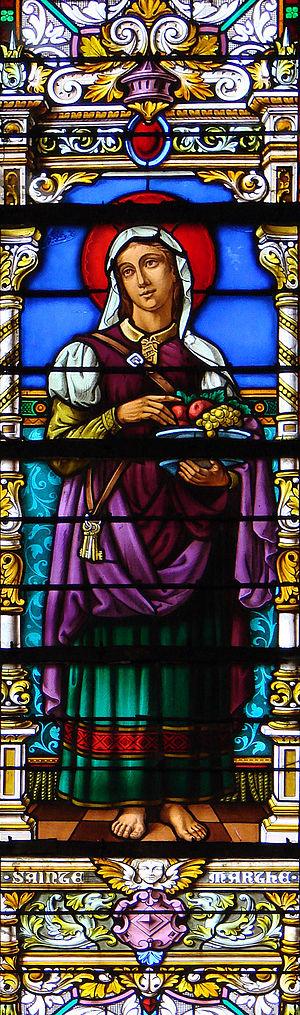
Vitrail représentant Sainte Marthe, dans l'église abbatiale Saint-Michel à Saint-Mihiel.